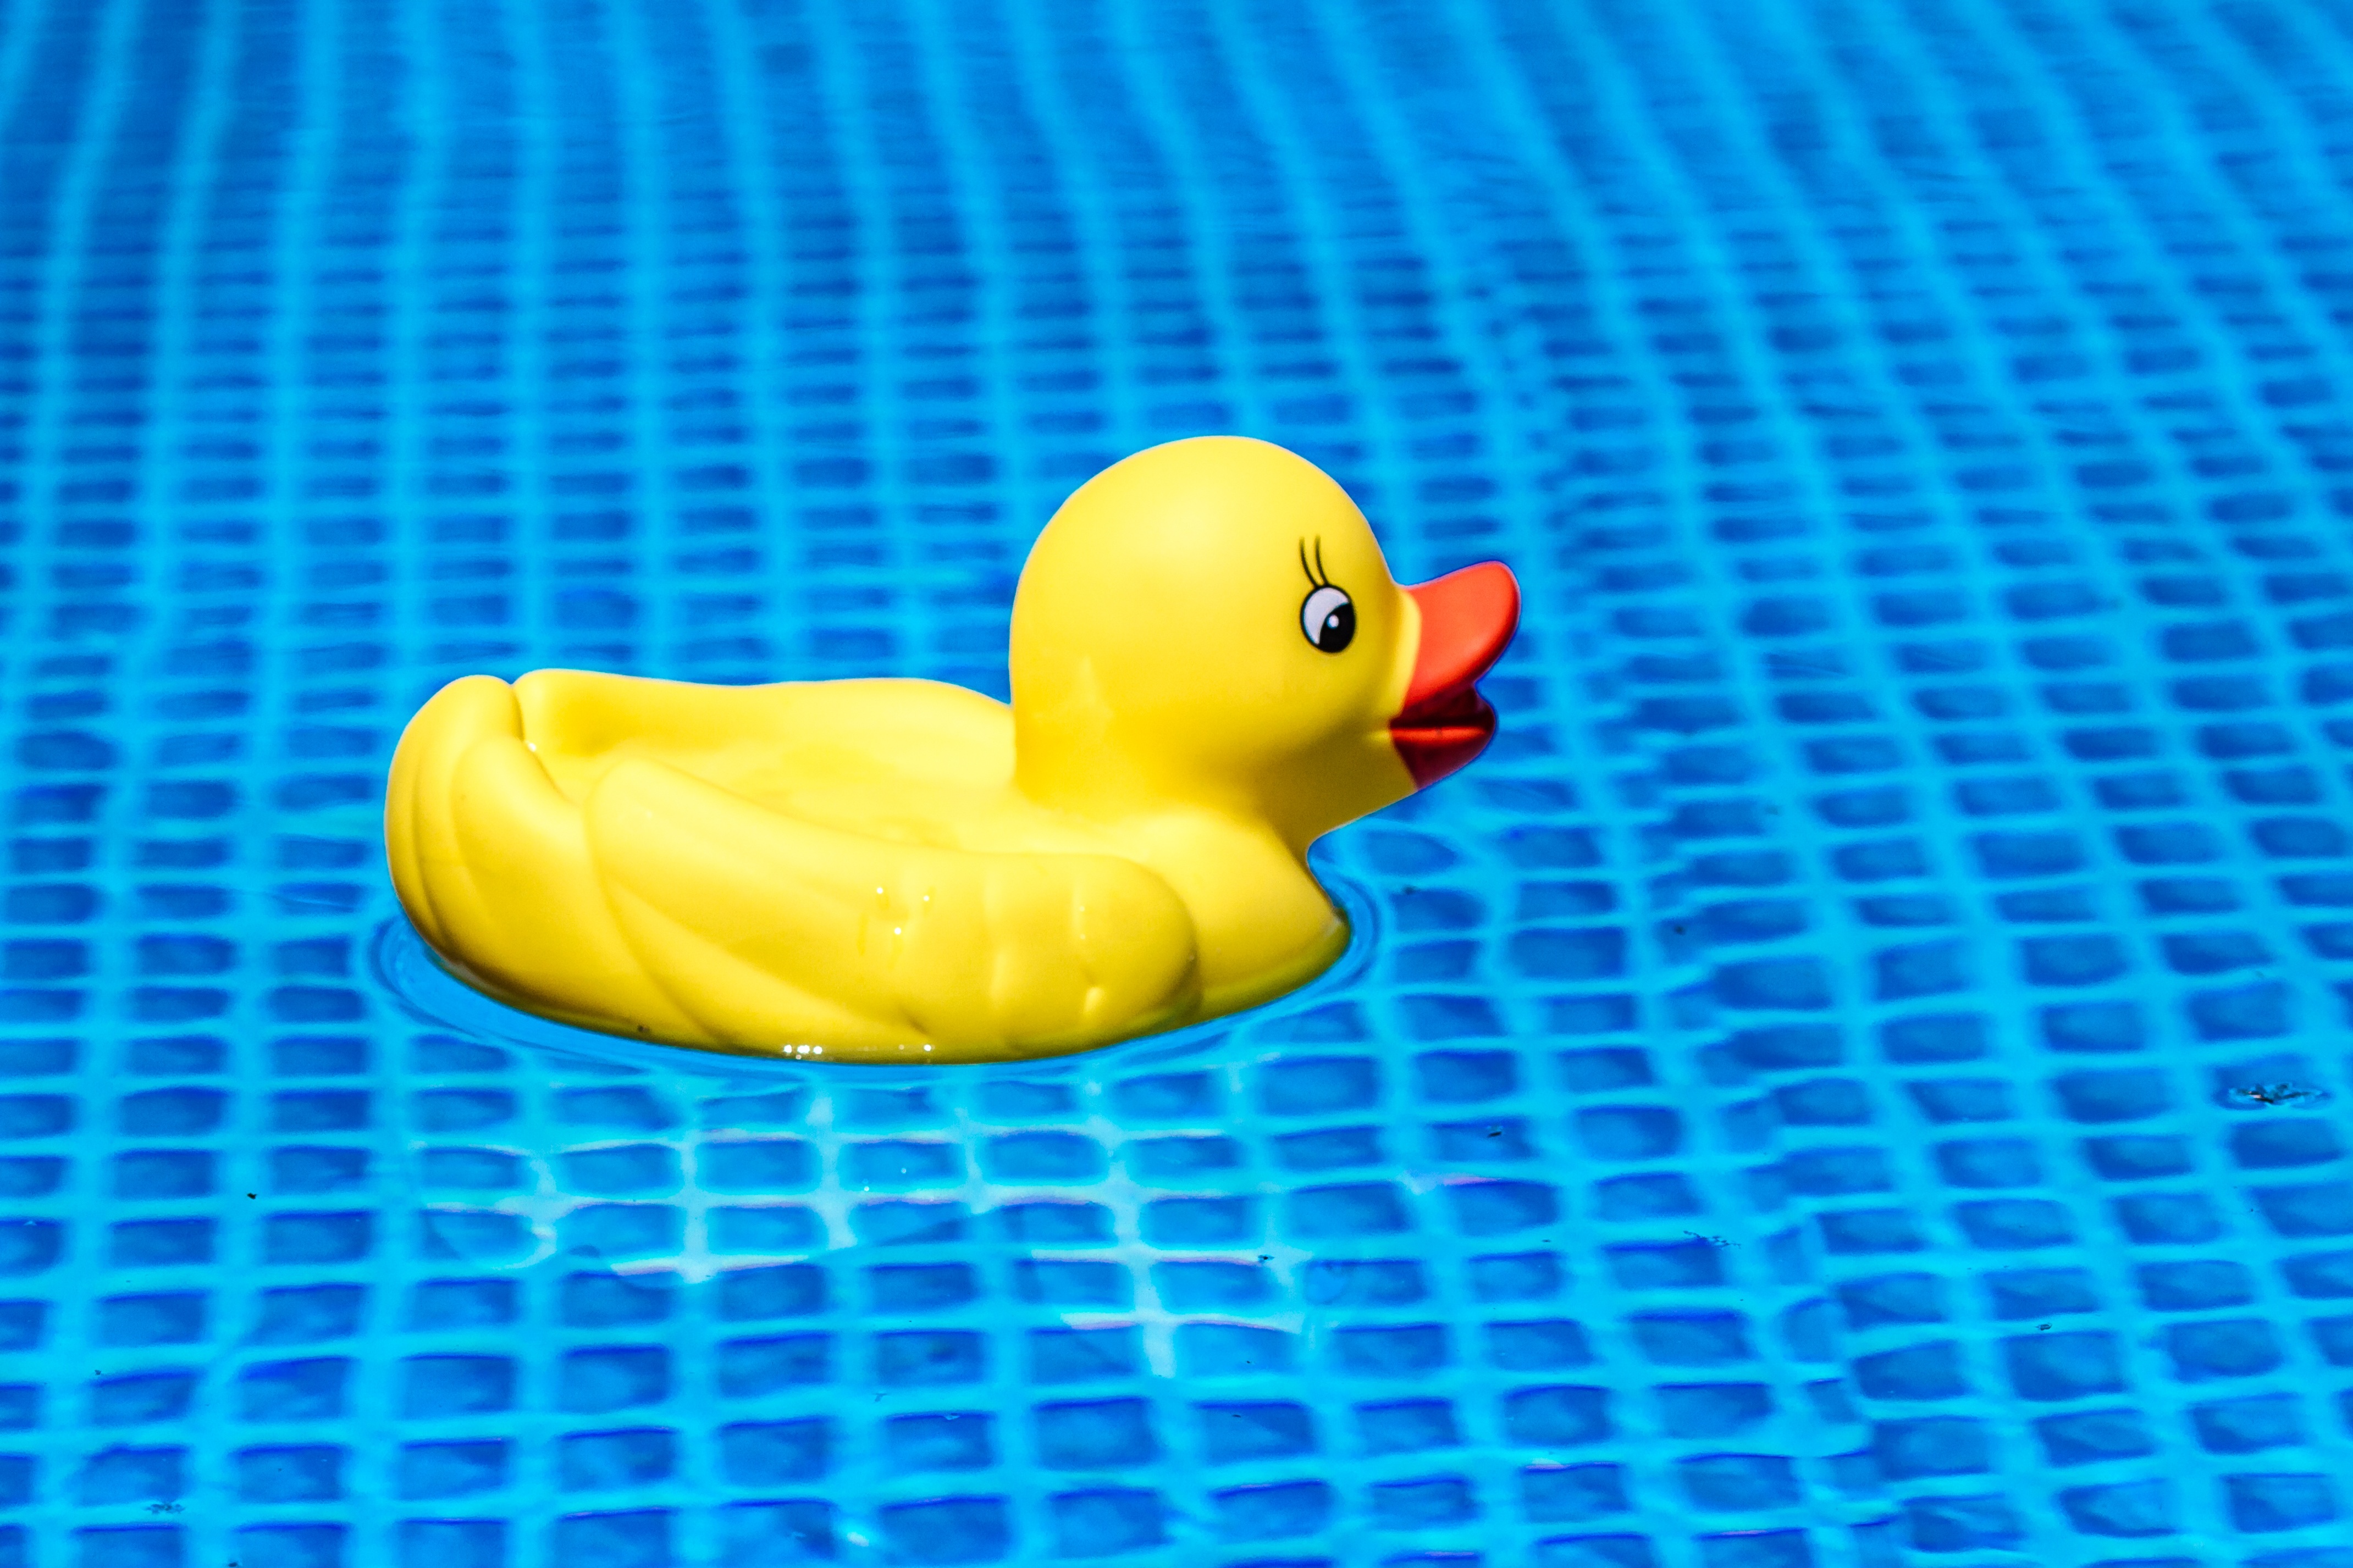
beach, water, bird, sun, play, warm, summer, pool, swim, holiday, child, blue, yellow, sunny, fun, duck, holidays, vertebrate, waterfowl, water bird, time of year, attitude to life, heiss, ducks geese and swans